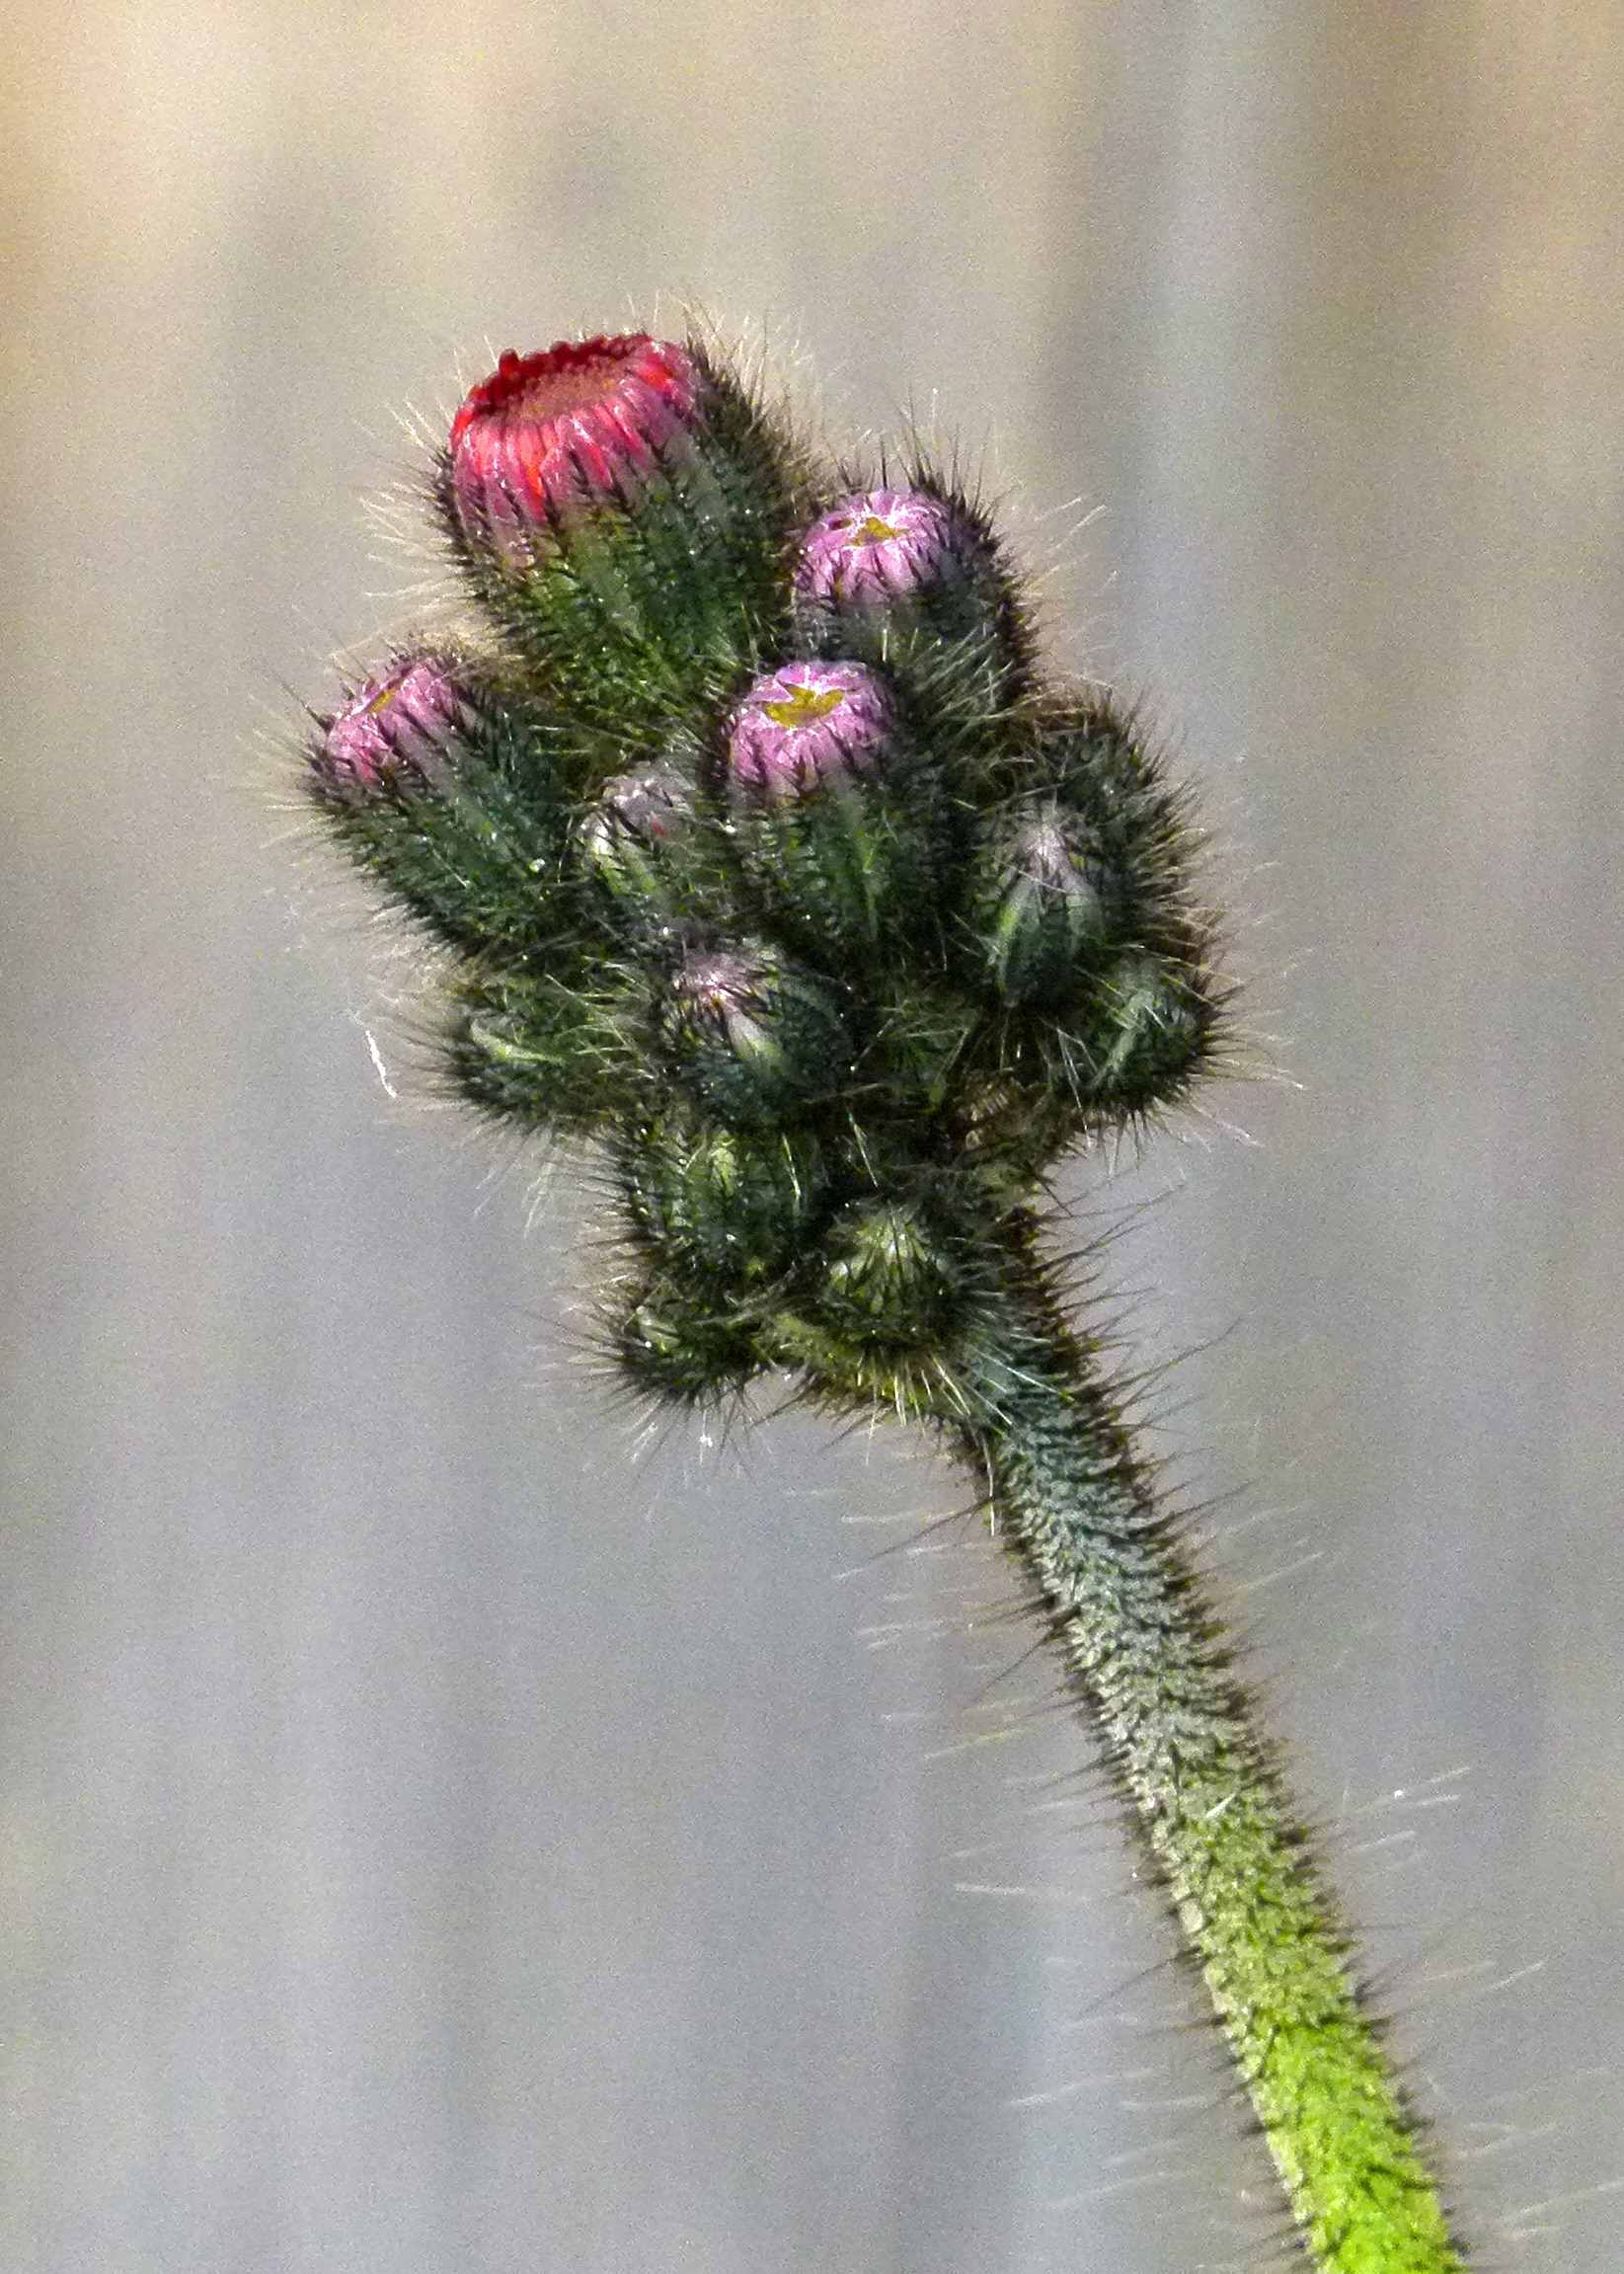
nature, grass, branch, plant, meadow, leaf, flower, orange, green, botany, yellow, garden, flora, wild flower, twig, wildflower, close up, buds, thistle, macro photography, flowering plant, daisy family, grass family, plant stem, land plant, thorns spines and prickles, orange hawkweed, red king devil